Pany Yathotou

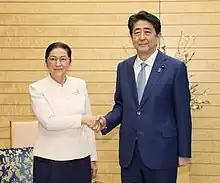
Yathotou meeting with Prime Minister of Japan Shinzo Abe, 2019

After her return to Laos, she joined the Vientiane Foreign Trade Bank in 1976 as the deputy director of the bank's budget department. She later joined the Bank of the Lao P.D.R. and in 1977, she was appointed as the deputy director of the bank's training center and in 1978, appointed as the deputy director of the foreign exchange bureau. In 1979, she joined the Lao People's Revolutionary Party and in 1980, she became the director of the foreign exchange bureau.